Traditional education in Ethiopia

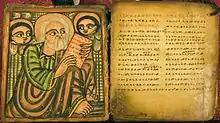
Biblical composite manuscript from 16th–18th century

The primary level had five stages. The first level consisted of "Fidel" mastery with 231 Ethiopic letters while the second stage was consisted of "Fidel-Hawaria" ("the apostle's syllabary"), by studying the first epistle general of Saint John in Ge'ez. Hence, writing and numerical studies began and teachers often taught themselves in their own will.